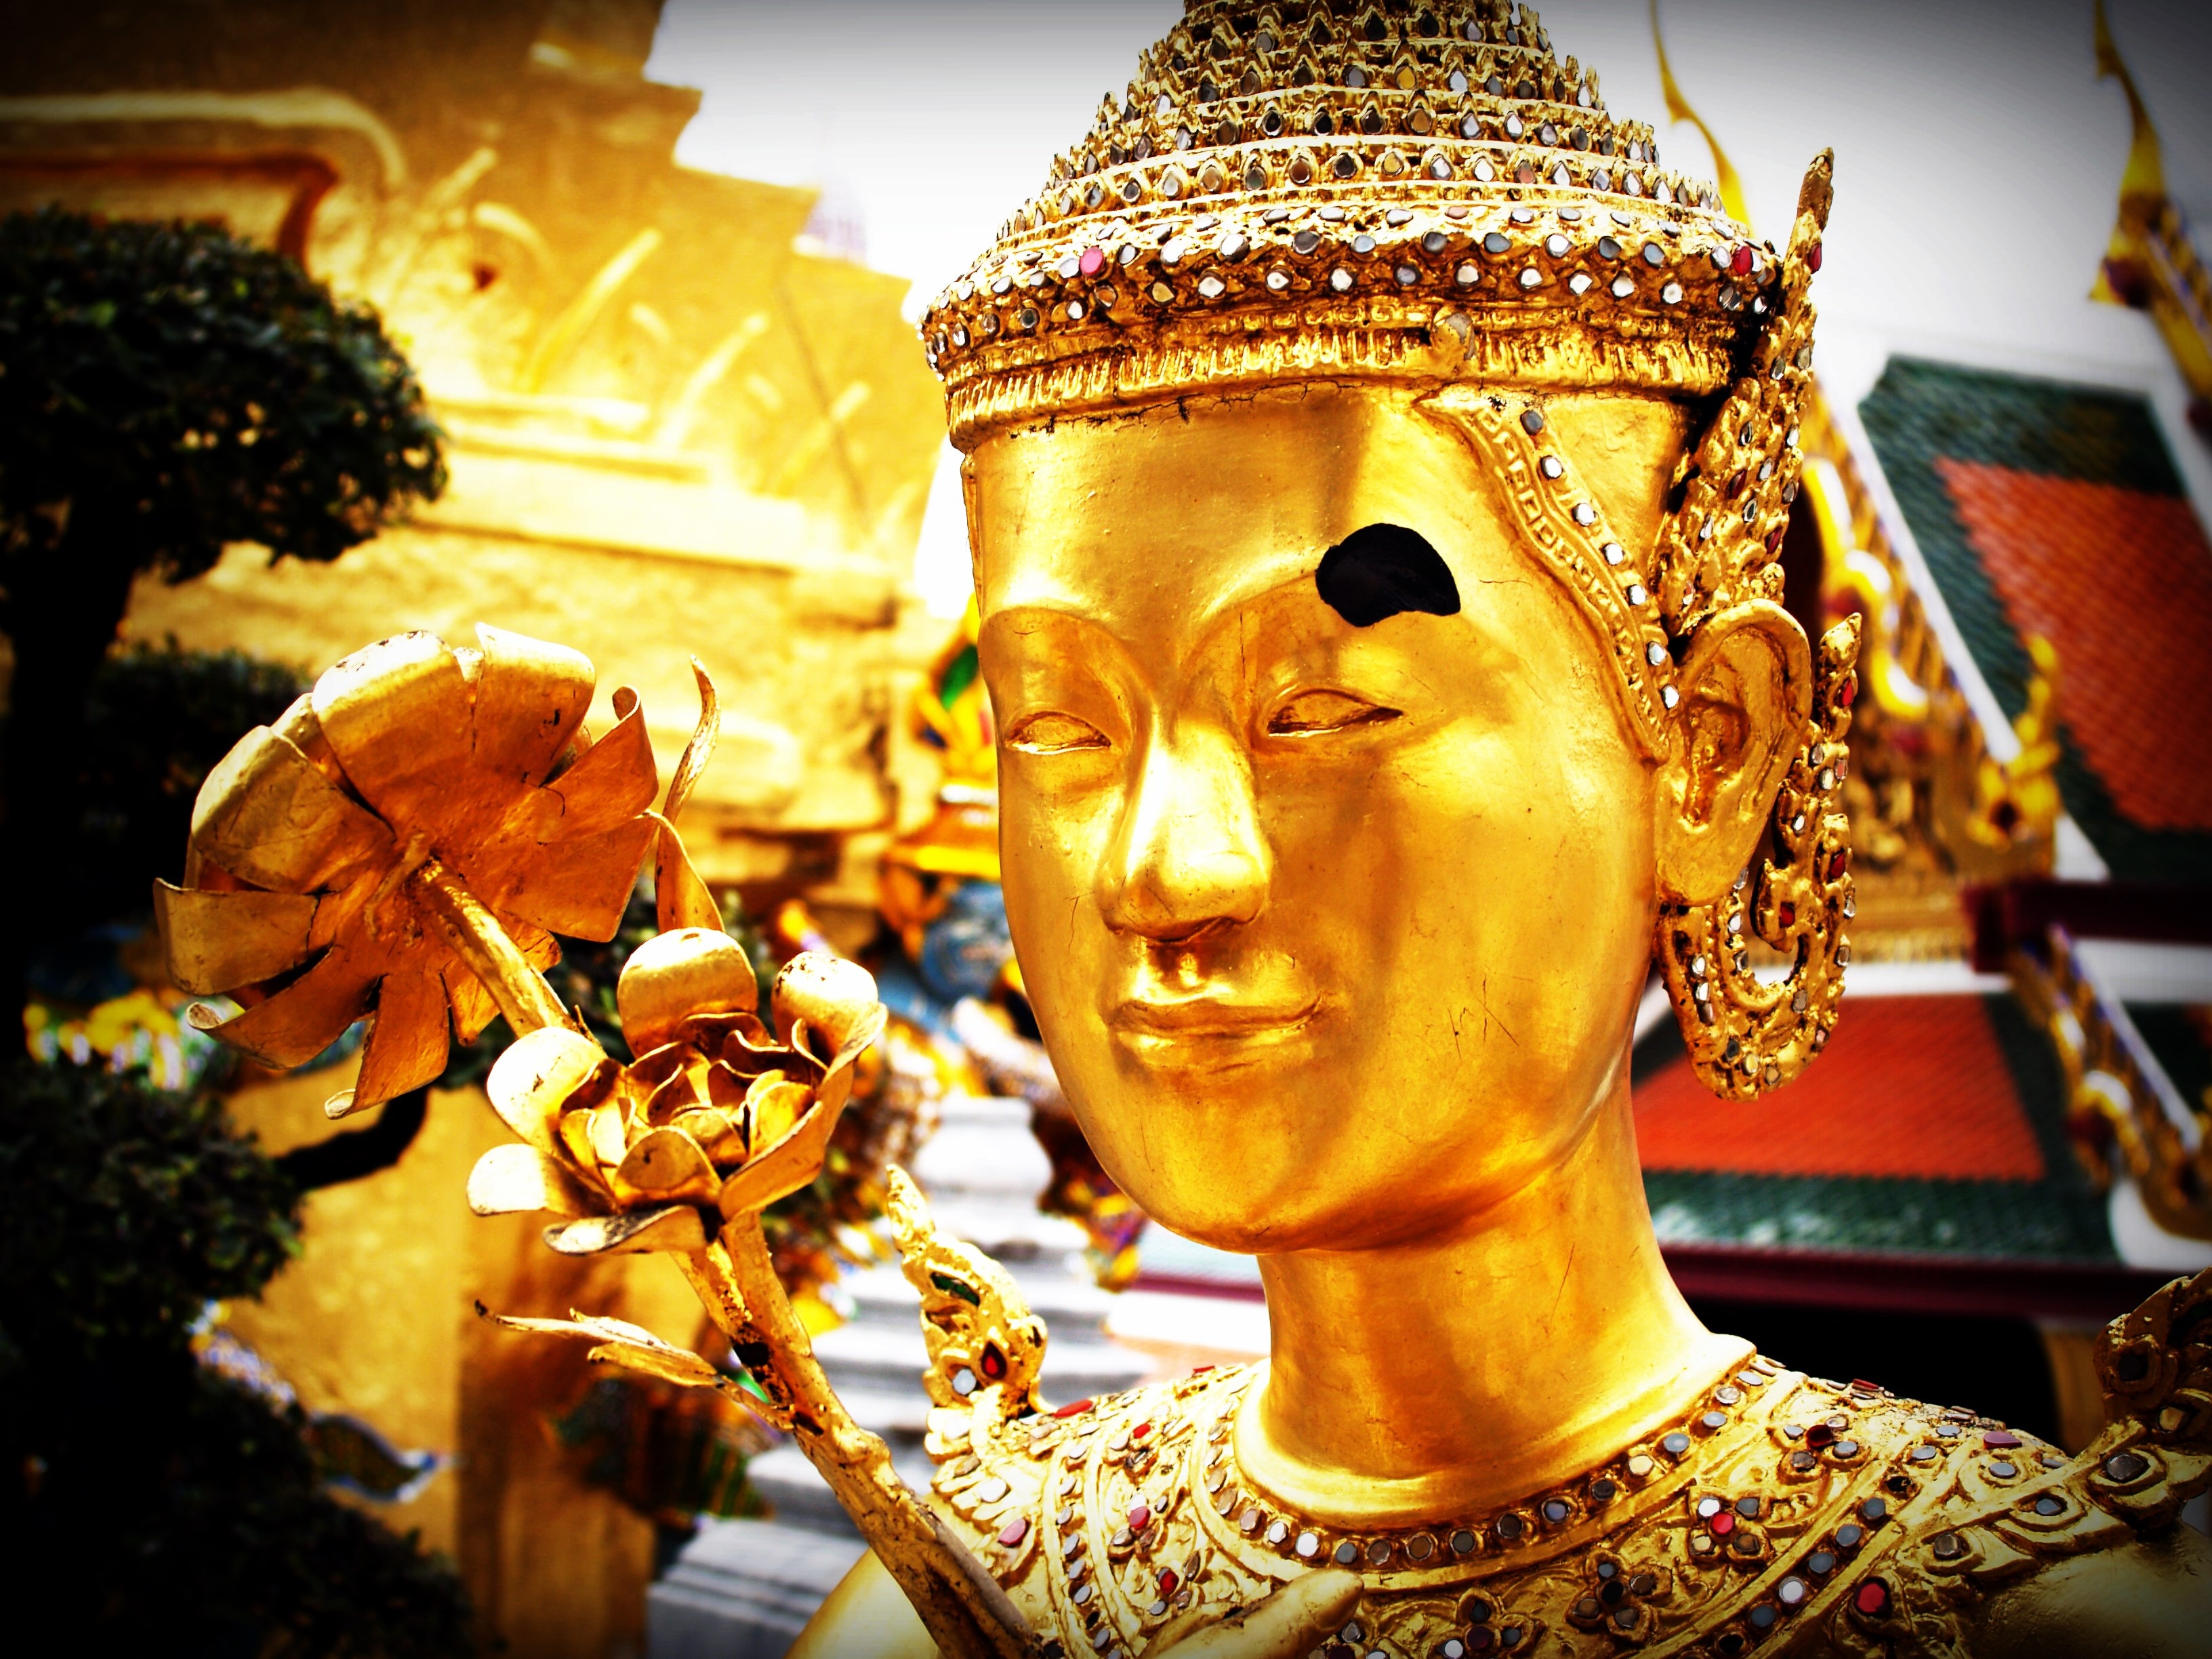
architecture, white, isolated, asian, statue, green, carnival, color, religion, ancient, thailand, ramayana, face, sculpture, art, background, design, temple, giant, bangkok, carving, body, tradition, guard, ten, wat, warrior, hindu temple, ravana, rattanakosin, gautama buddha, ancient history